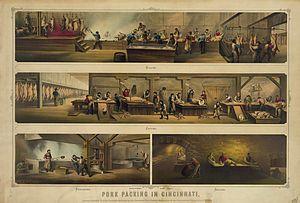
L'industrie du Porc à Cincinnati en 1873. Figures montrant quatre étapes de la transformation du porc (L'abattage, le découpage, la cuisson et la salaison). Réalisée par l'association des industriels du porc de la ville pour l'exposition internationale de Vienne. Türkçe: Domuz eti paketleme süreci